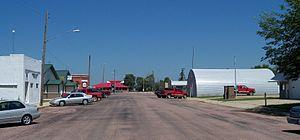
Chancellor est une municipalité américaine située dans le comté de Turner, dans l'État du Dakota du Sud.